Route of administration

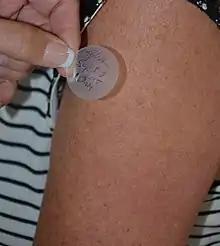
A transdermal patch which delivers medication is applied to the skin. The patch is labelled with the time and date of administration as well as the administrator's initials.

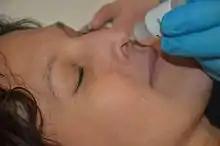
A medical professional applies nose drops.

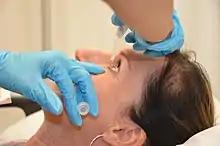
Topical ocular administration

The definition of the topical route of administration sometimes states that both the application location and the pharmacodynamic effect thereof is local.